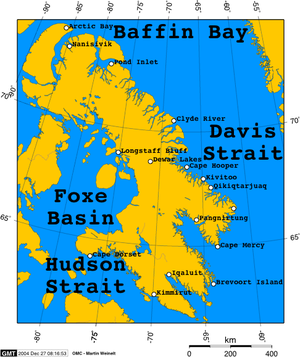
Le détroit de Davis, entre le Groenland et la Terre de Baffin, sépare la mer du Labrador de la baie de Baffin. Large de 338 km à 644 km, il forme une partie de l'océan Arctique, communique au nord avec la baie de Baffin, tandis qu'au sud il rejoint la mer du Labrador, dans l'océan Atlantique. Le courant océanique froid du Labrador traverse le détroit vers le sud, le long de la terre de Baffin, charriant des glaces flottantes durant la majeure partie de l'année. Un courant chaud, dérivé du Gulf Stream, coule vers le nord le long de la côte du Groenland dans la région des voies principales de navigation du détroit. Géologiquement, le détroit est aussi caractérisé par une profondeur beaucoup moindre que celles de la baie de Baffin et de la mer du Labrador.
L'île de Baffin, aussi nommée terre de Baffin est une des îles de l'archipel Arctique dans le passage du Nord-Ouest.